Pavitra Bandhan

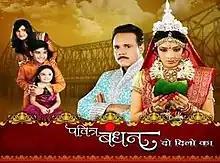
Logo

Pavitra Bandhan – Do Dilon Ka (English:" Sacred Bond - Of Two Hearts") is an Indian soap opera created by Ekta Kapoor under her banner Balaji Telefilms and co-produced by Ekta Kapoor and Shobha Kapoor. The show aired every Monday to Friday at 8:30 PM on DD National. Yash Tonk and Hritu Dudhani play the protagonists.